Heat pipe

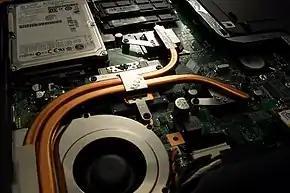
A laptop computer heat pipe system

A heat pipe is a heat-transfer device that employs phase transition to transfer heat between two solid interfaces.